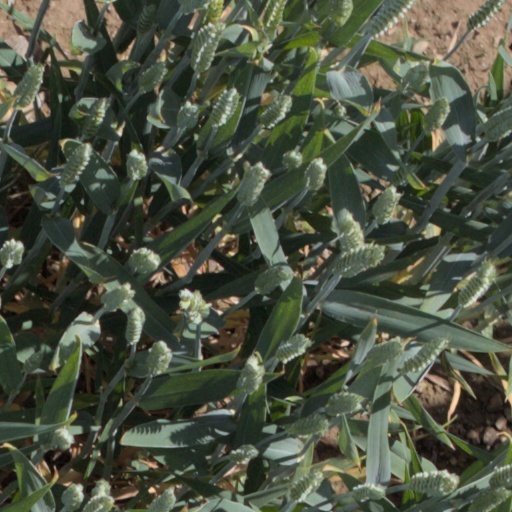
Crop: wheat